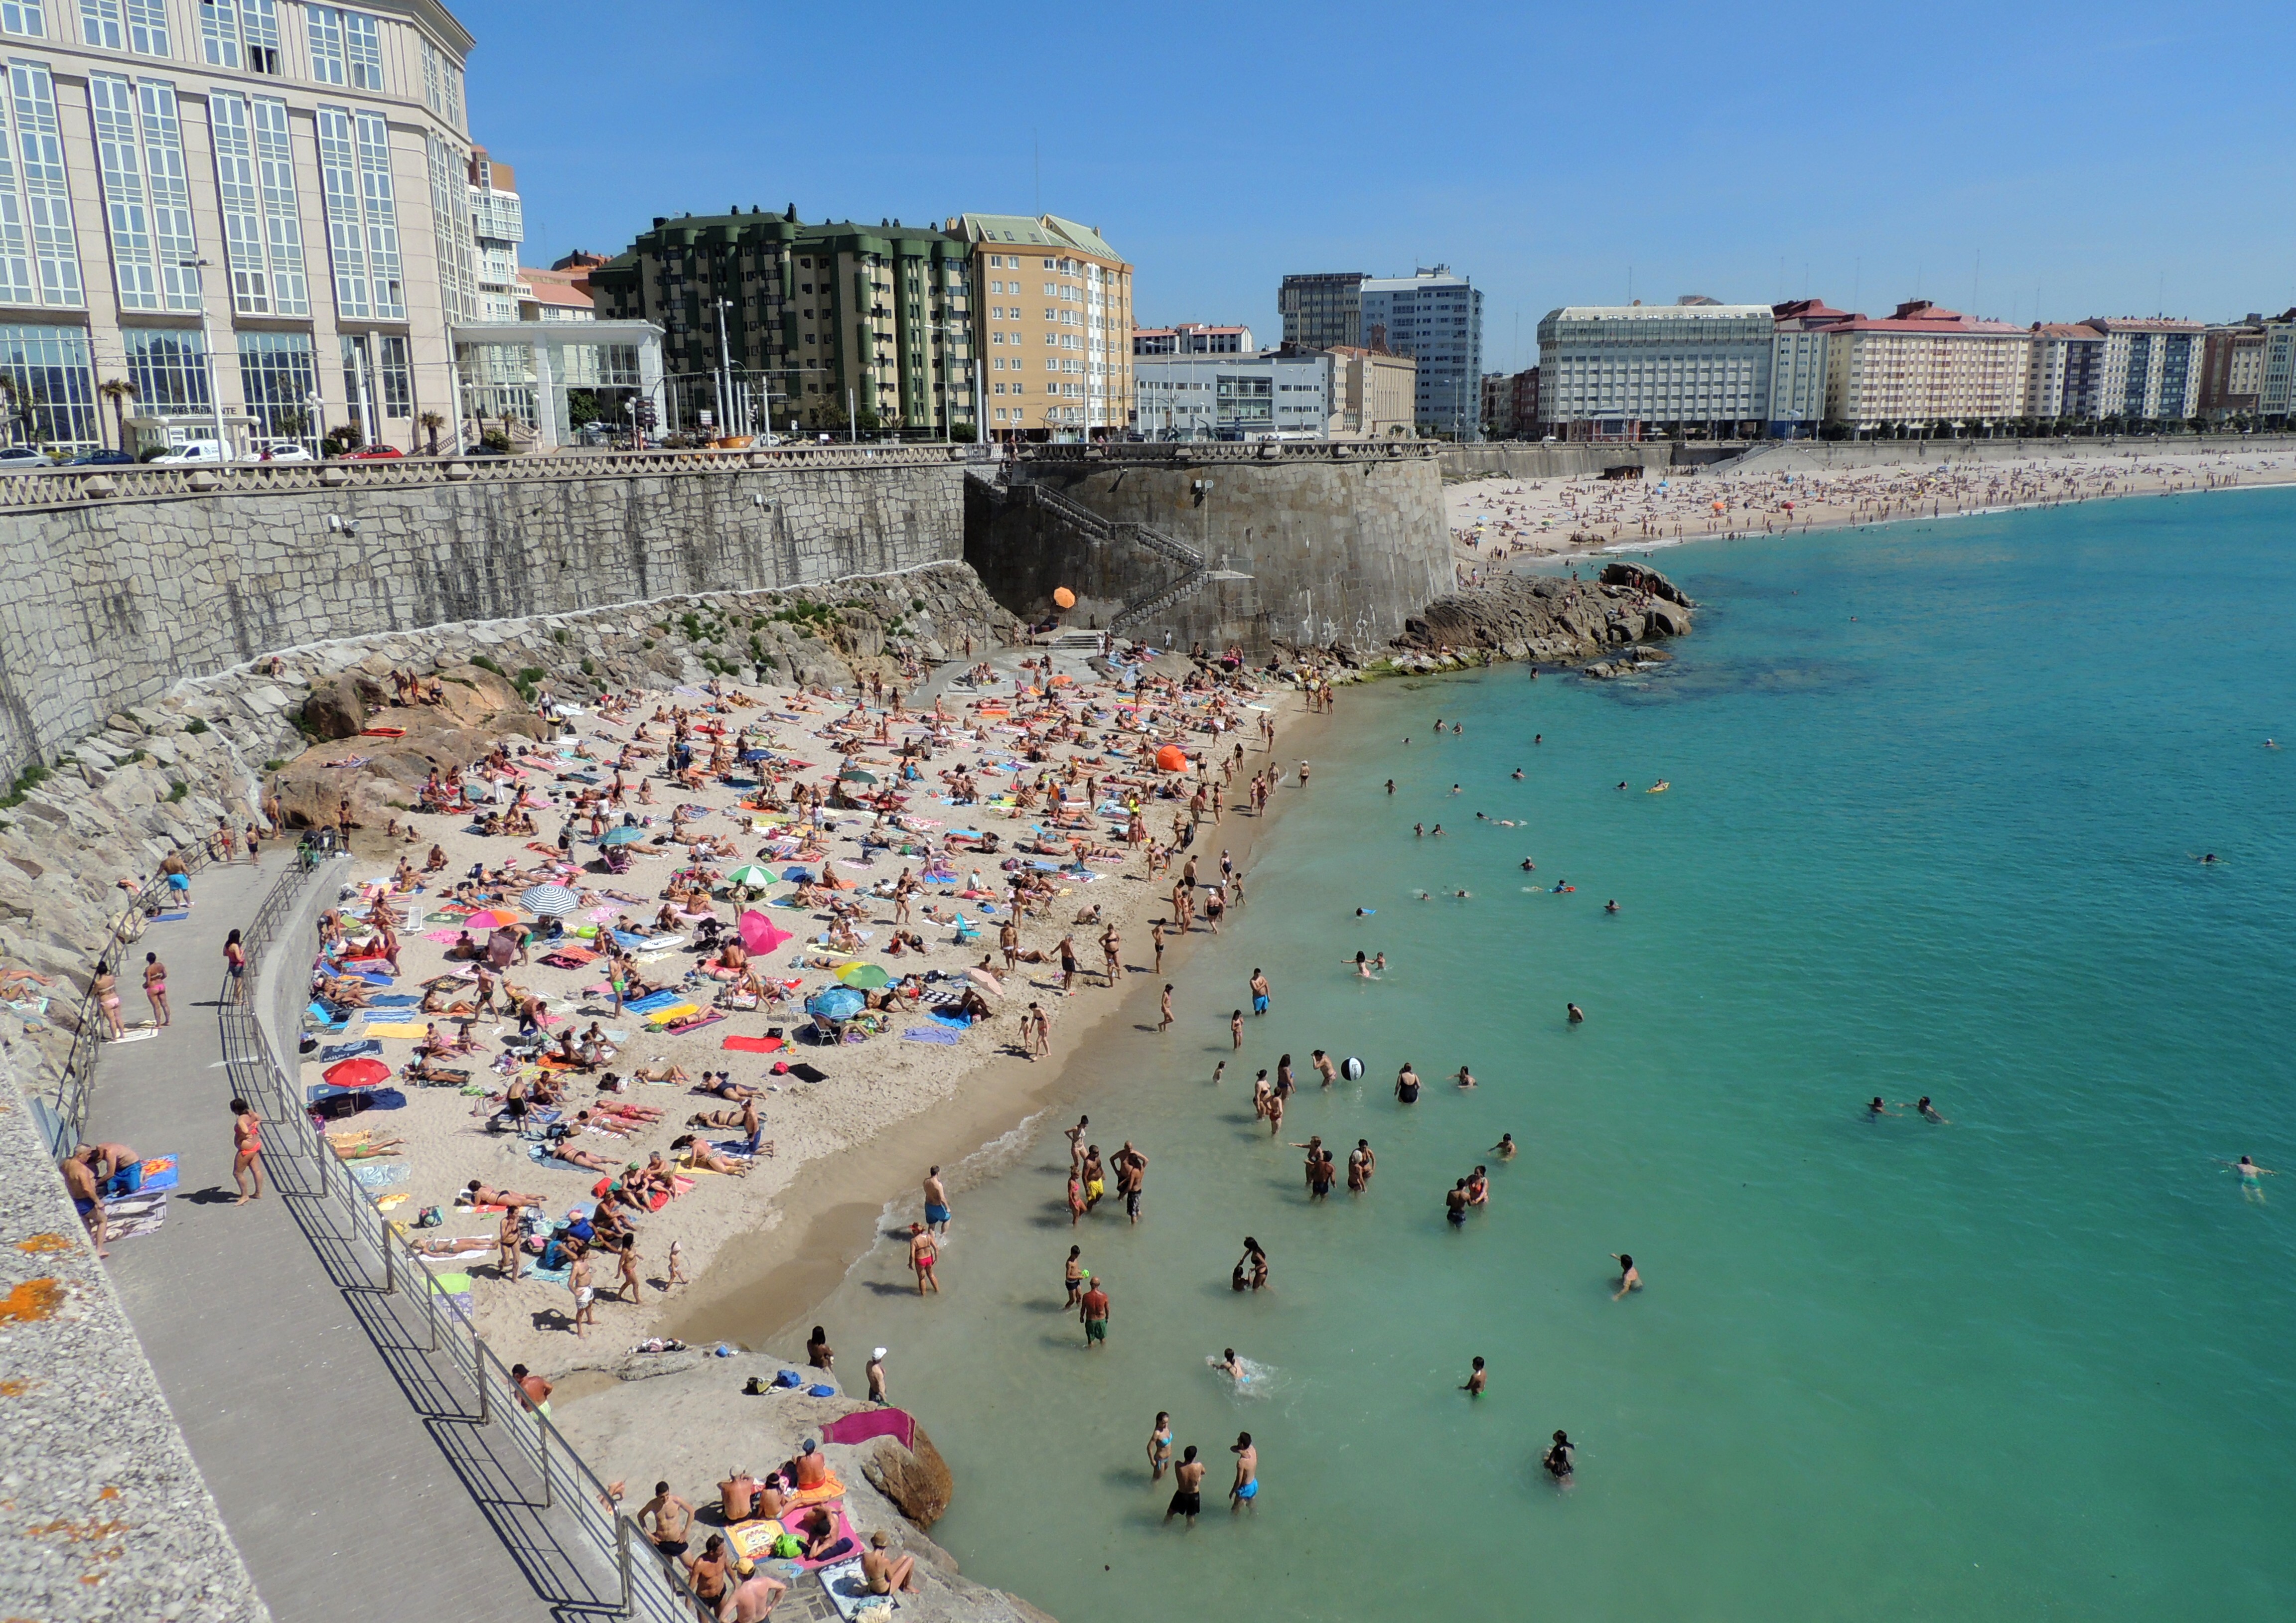
beach, sea, coast, vacation, tourism